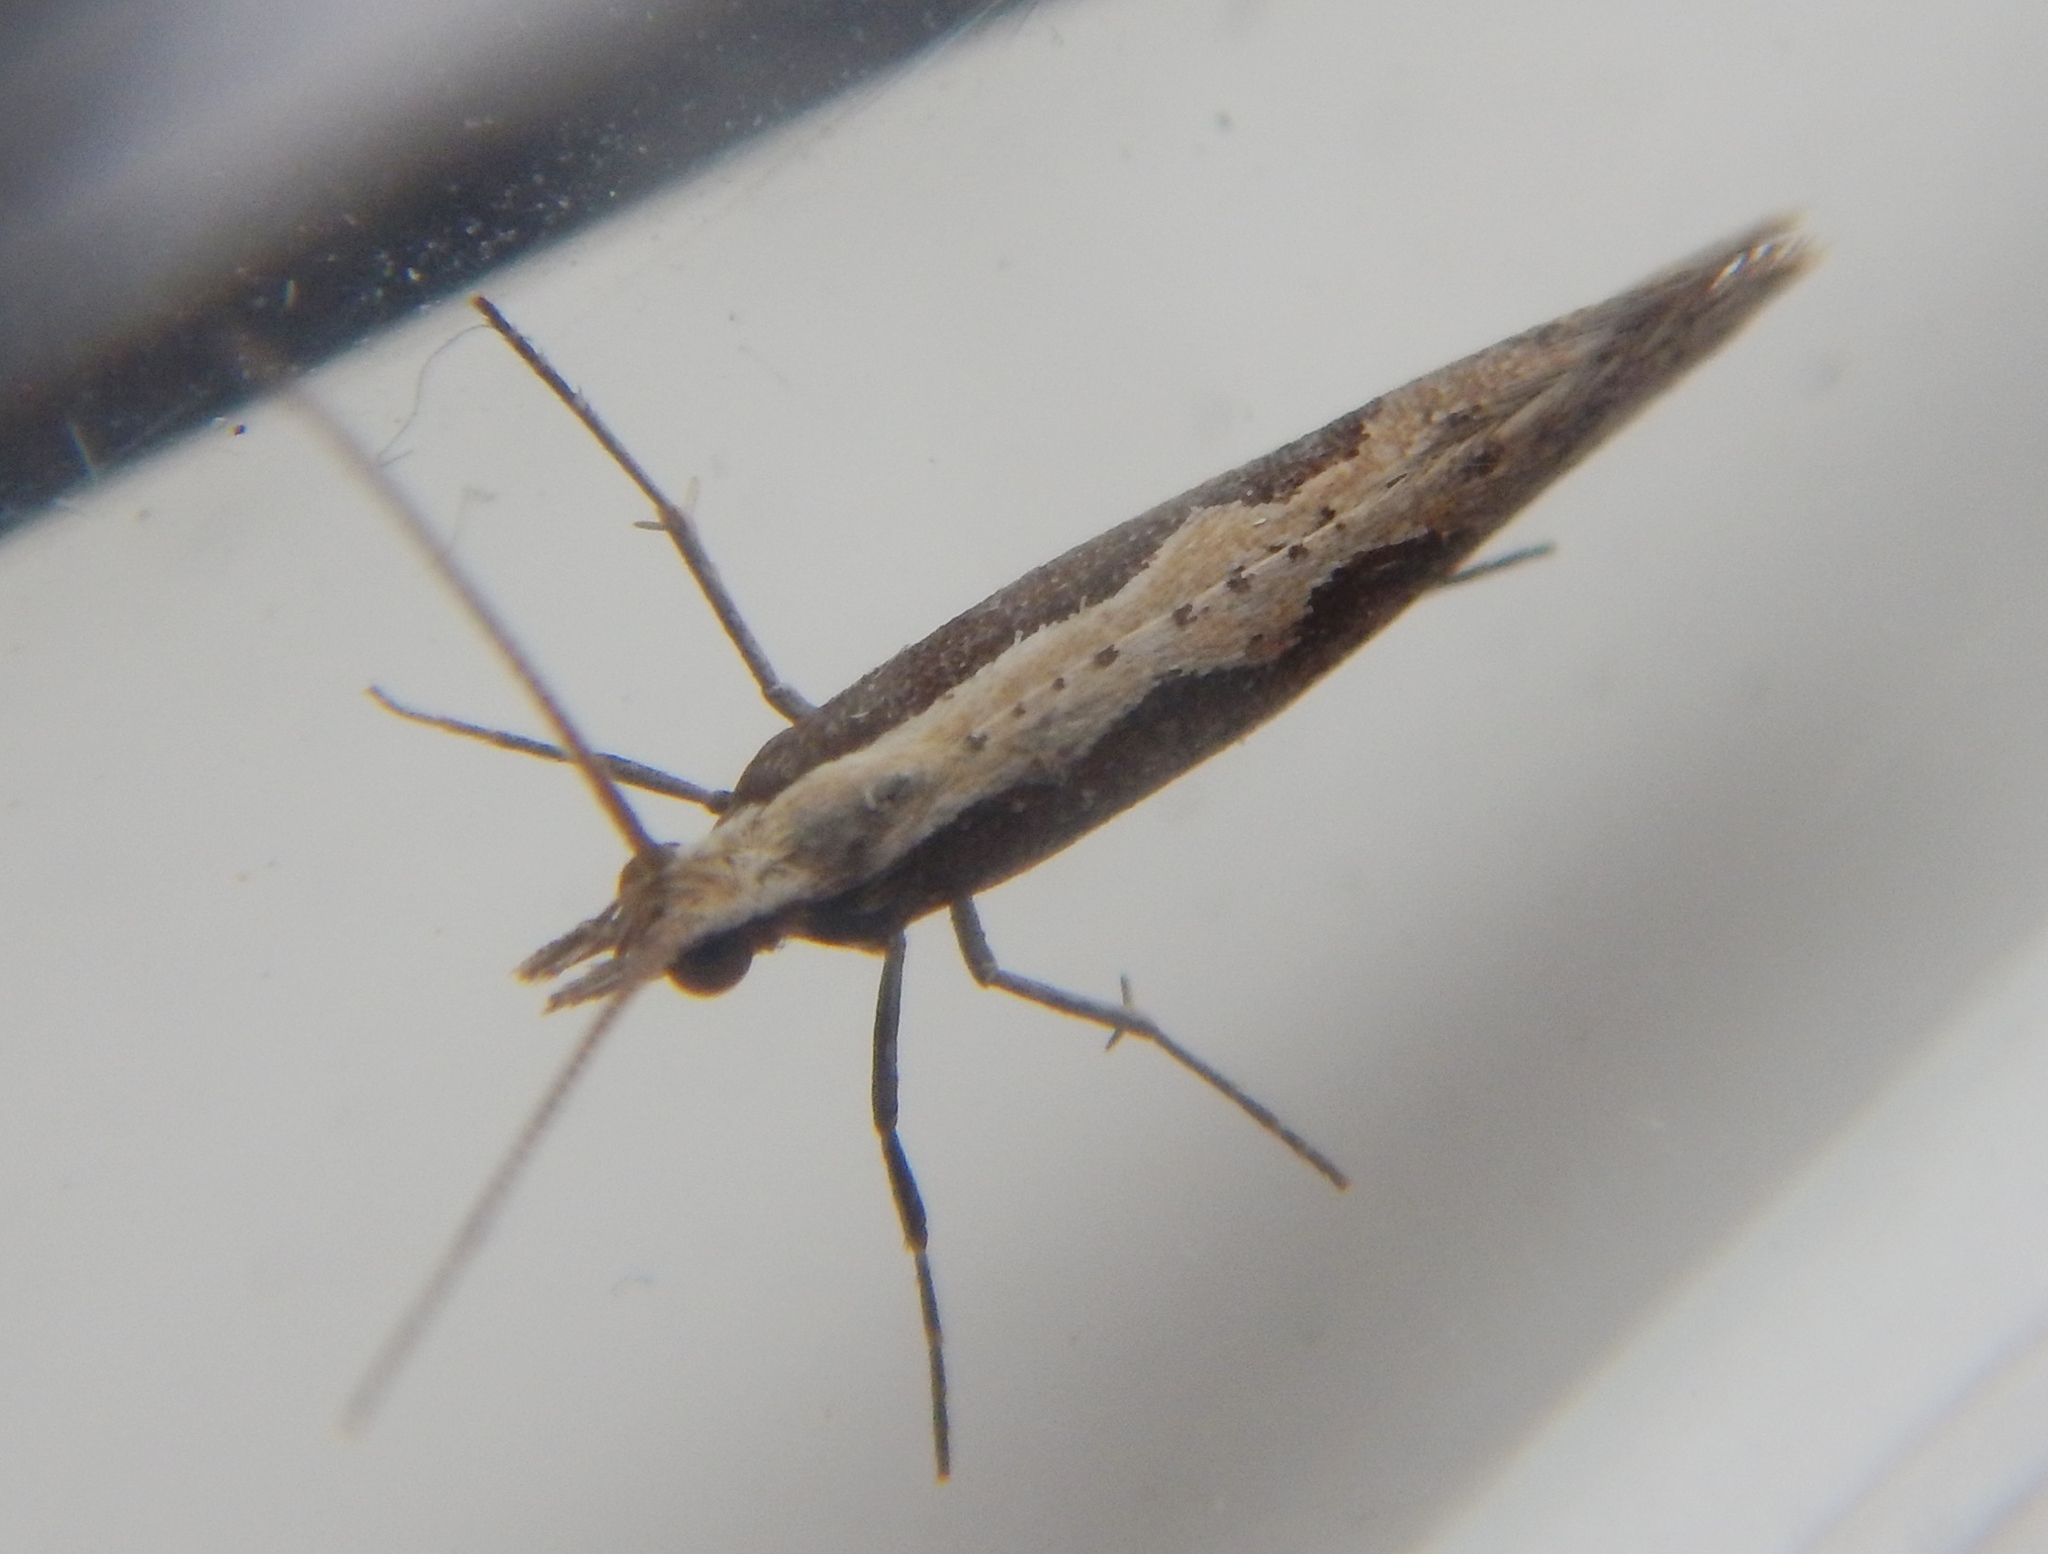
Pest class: diamondback_moth